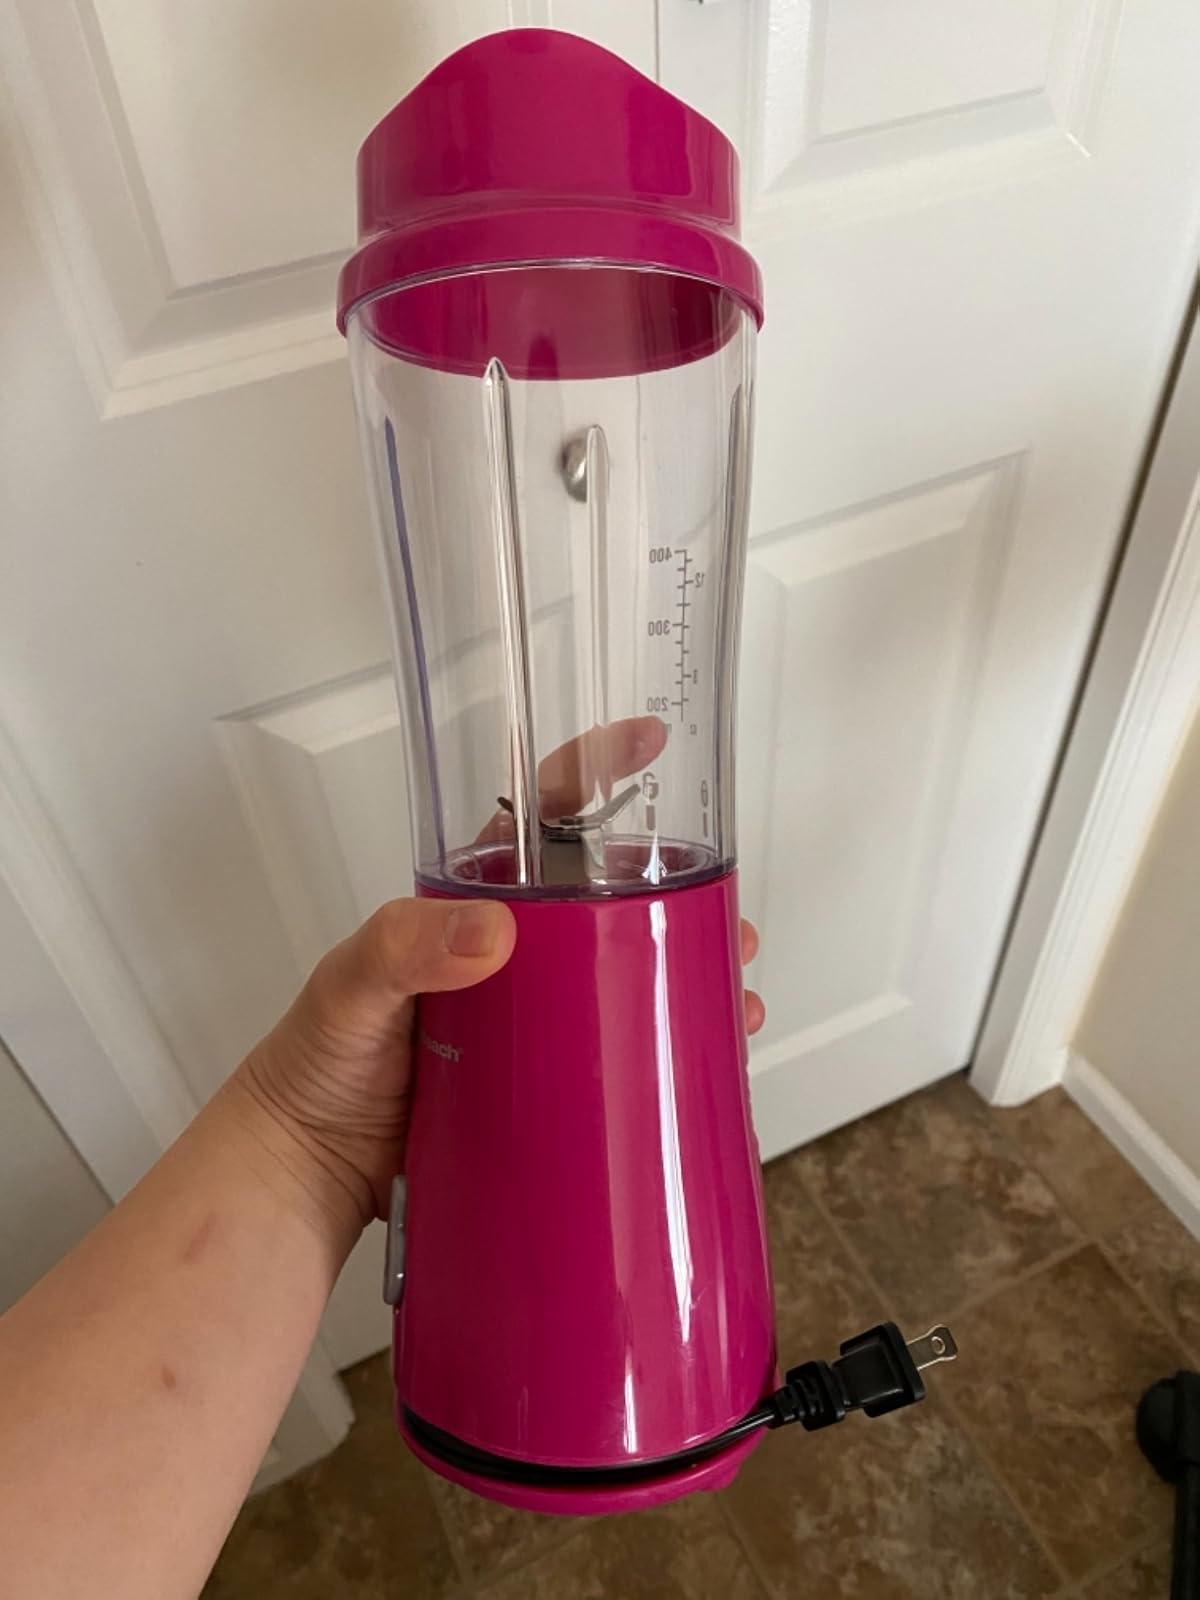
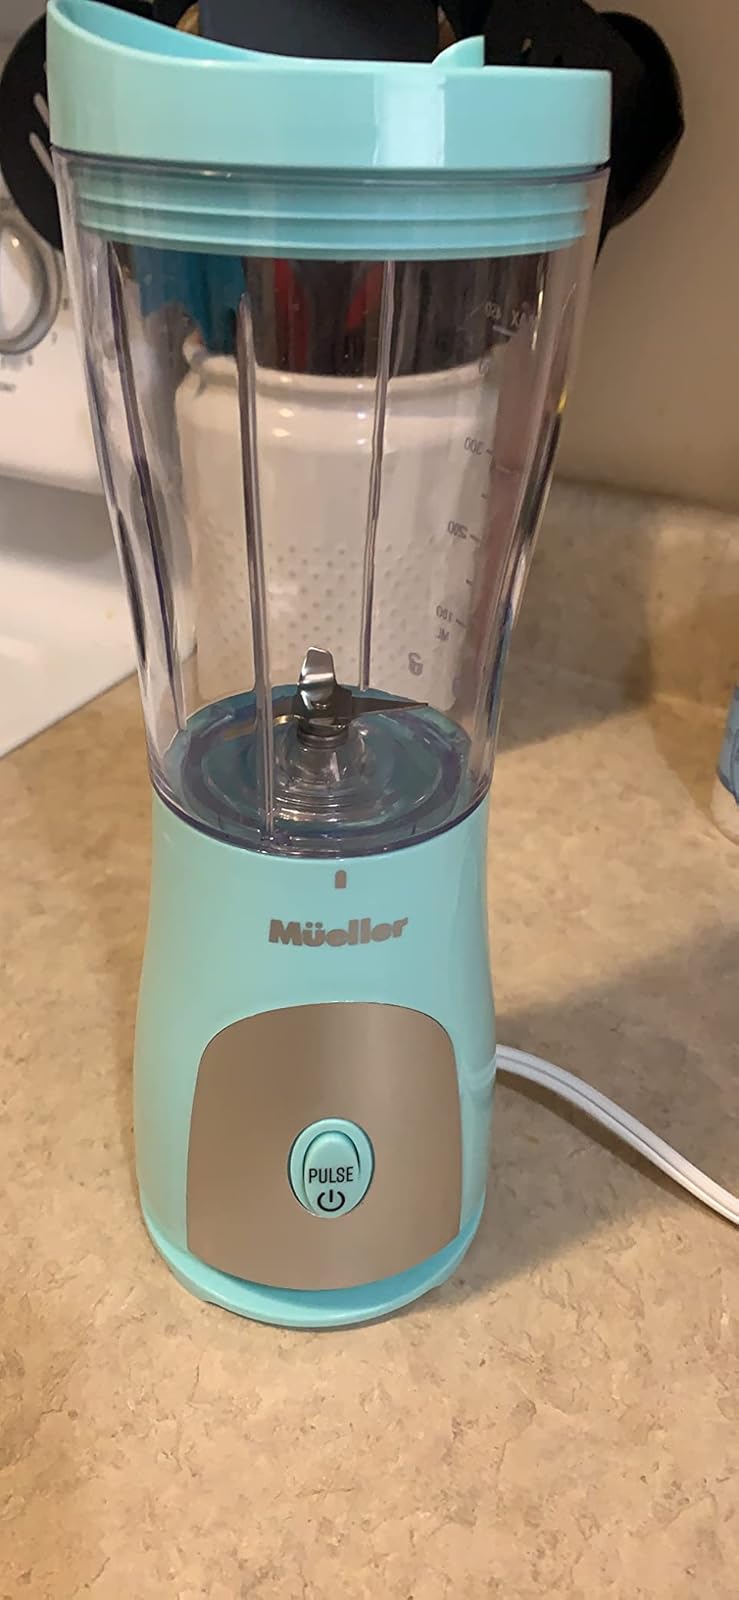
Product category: items_blender
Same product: no